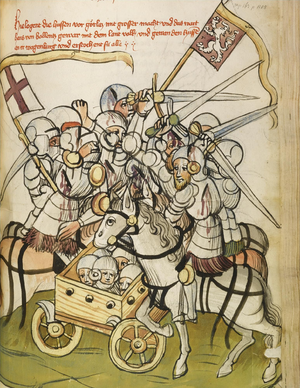
Jan Hus ou Jean Huss, né en 1372 à Husinec et mort supplicié en 1415 à Constance, est un théologien, universitaire et réformateur religieux tchèque des XIVᵉ et XVᵉ siècles.